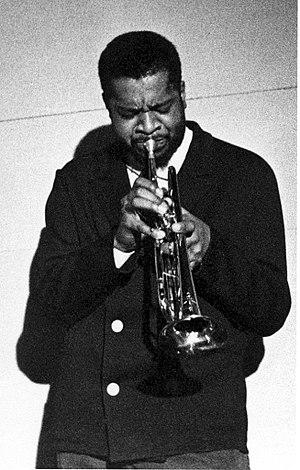
Donald Byrd au ""Blue Note"", Bruxelles, 1964"
Donaldson Toussaint L'Ouverture Byrd II, plus connu sous le nom de Donald Byrd, est un trompettiste américain de jazz, né à Détroit le 9 décembre 1932 et mort le 4 février 2013 à Dover dans le Delaware.